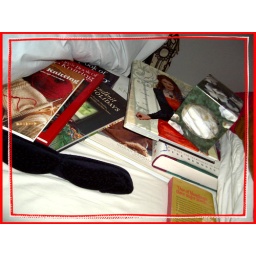
books in bed